Regent Street

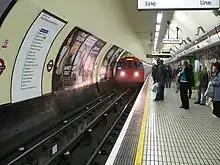
The Bakerloo line, opened in 1906, follows Regent Street for part of its underground course

During the 19th century, Regent Street became established as the "centre of fashion". Shops expanded into multiple properties, selling imported and exotic products to appeal to niche consumers. By the end of the century, fashions had changed and the original buildings were small and old fashioned, restricting trade. The colonnade constructed by Nash was demolished in the mid-19th century for fear it might attract "doubtful characters". Other buildings were not up to modern building standards; some had been extended and were structurally suspect. As the 99-year leases came to an end, Regent Street was redeveloped between 1895 and 1927 under the control of the Office of Woods, Forests and Land Revenues (now known as the Crown Estate).